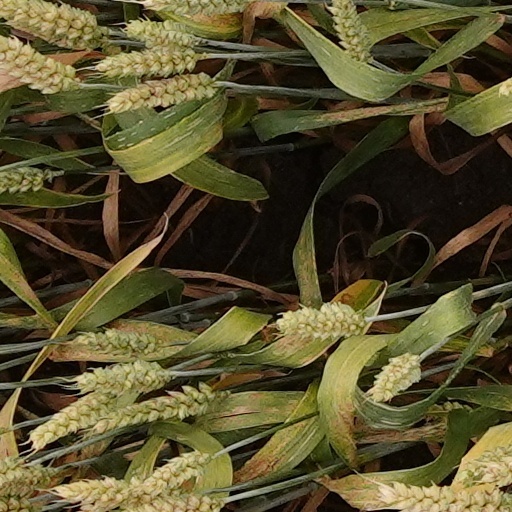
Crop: wheat